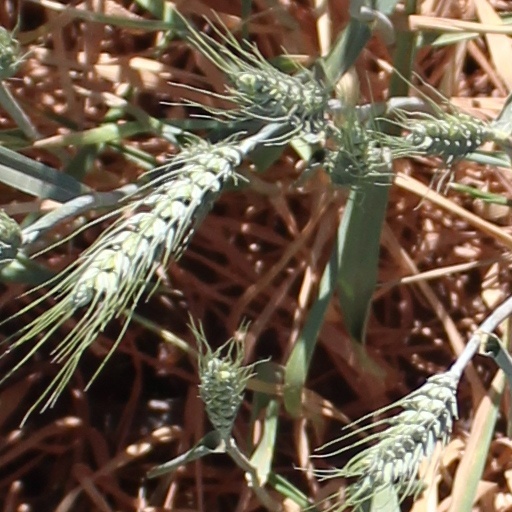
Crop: wheat